Tarja Turunen

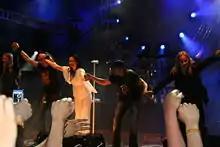
Turunen with Nightwish at the Himos Festival in Jämsä, Finland, on 25 June 2005

In December 1996, former classmate Tuomas Holopainen invited Turunen to join his new acoustic mood music project, and she immediately agreed. At the recording session for the first demo Holopainen discovered that due to her classical singing lessons, Turunen's voice had become much more powerful than he recalled from their school days. At the following band practices, Emppu Vuorinen used an electric guitar instead of an acoustic guitar because he felt that it gave a better accompaniment to her voice. Holopainen later explained that the band members had gradually realised that Turunen's voice had become too dramatic for acoustic mood music and eventually came to the conclusion that the music had to be massive too. Hence Holopainen decided to form Nightwish as a metal band.